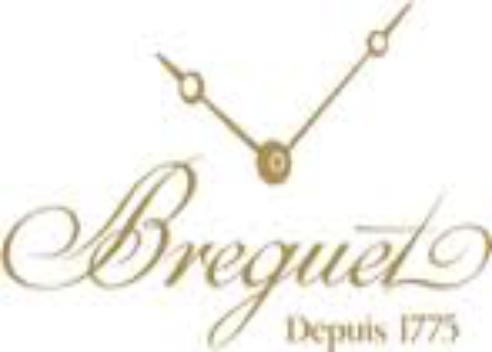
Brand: Breguet
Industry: Electronic